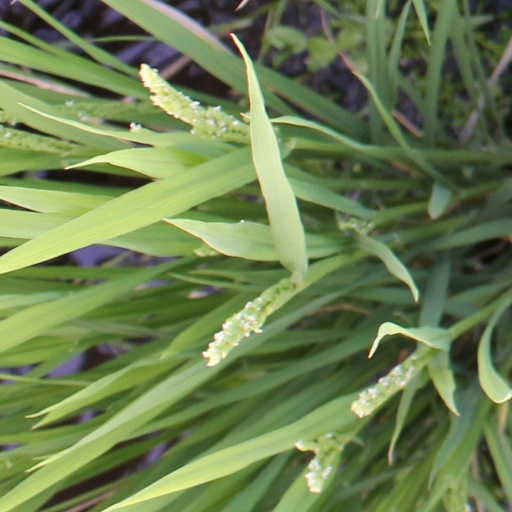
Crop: rice